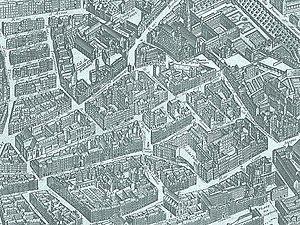
Plan de Turgit, Quartier latin et Clos Bruneau, Montagne Sainte Geneviève, avec entre autres
Le Clos Bruneau est un ancien toponyme délimitant un quartier parisien situé dans le 5ᵉ arrondissement disparu en 1855.